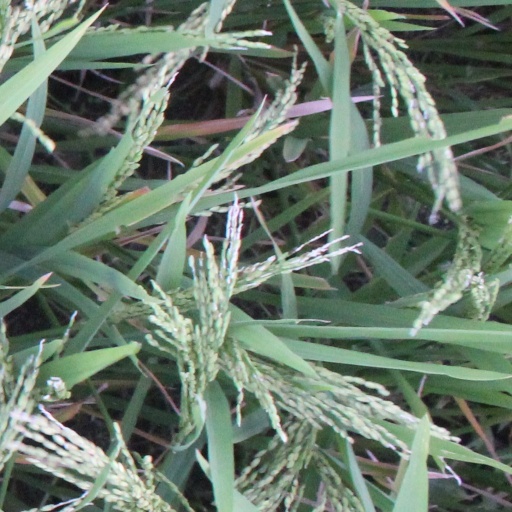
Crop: rice